46664

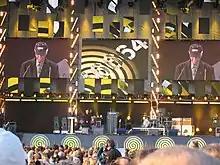
Nelson Mandela speaking in Tromsø.

On 11 June 2005, the 46664 Arctic Concert was held in Tromsø, Norway.